Tournus

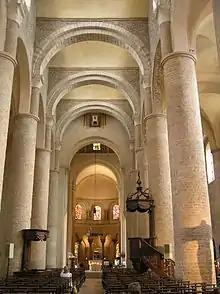

In the Place de l'Hôtel de Ville stands a statue of Jean-Baptiste Greuze, born in the town in 1725.